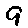
Label: 9